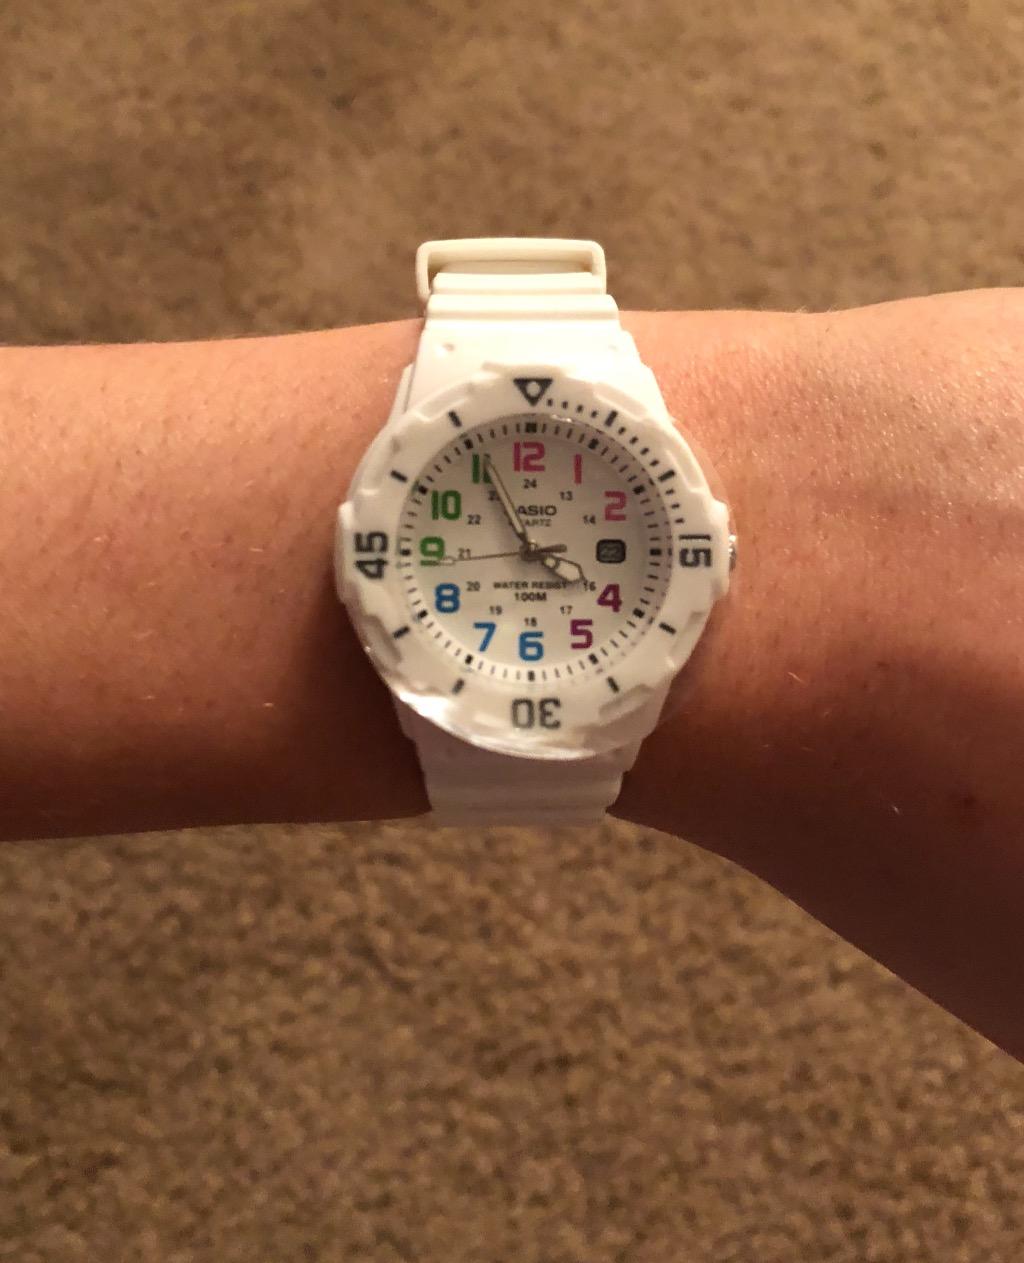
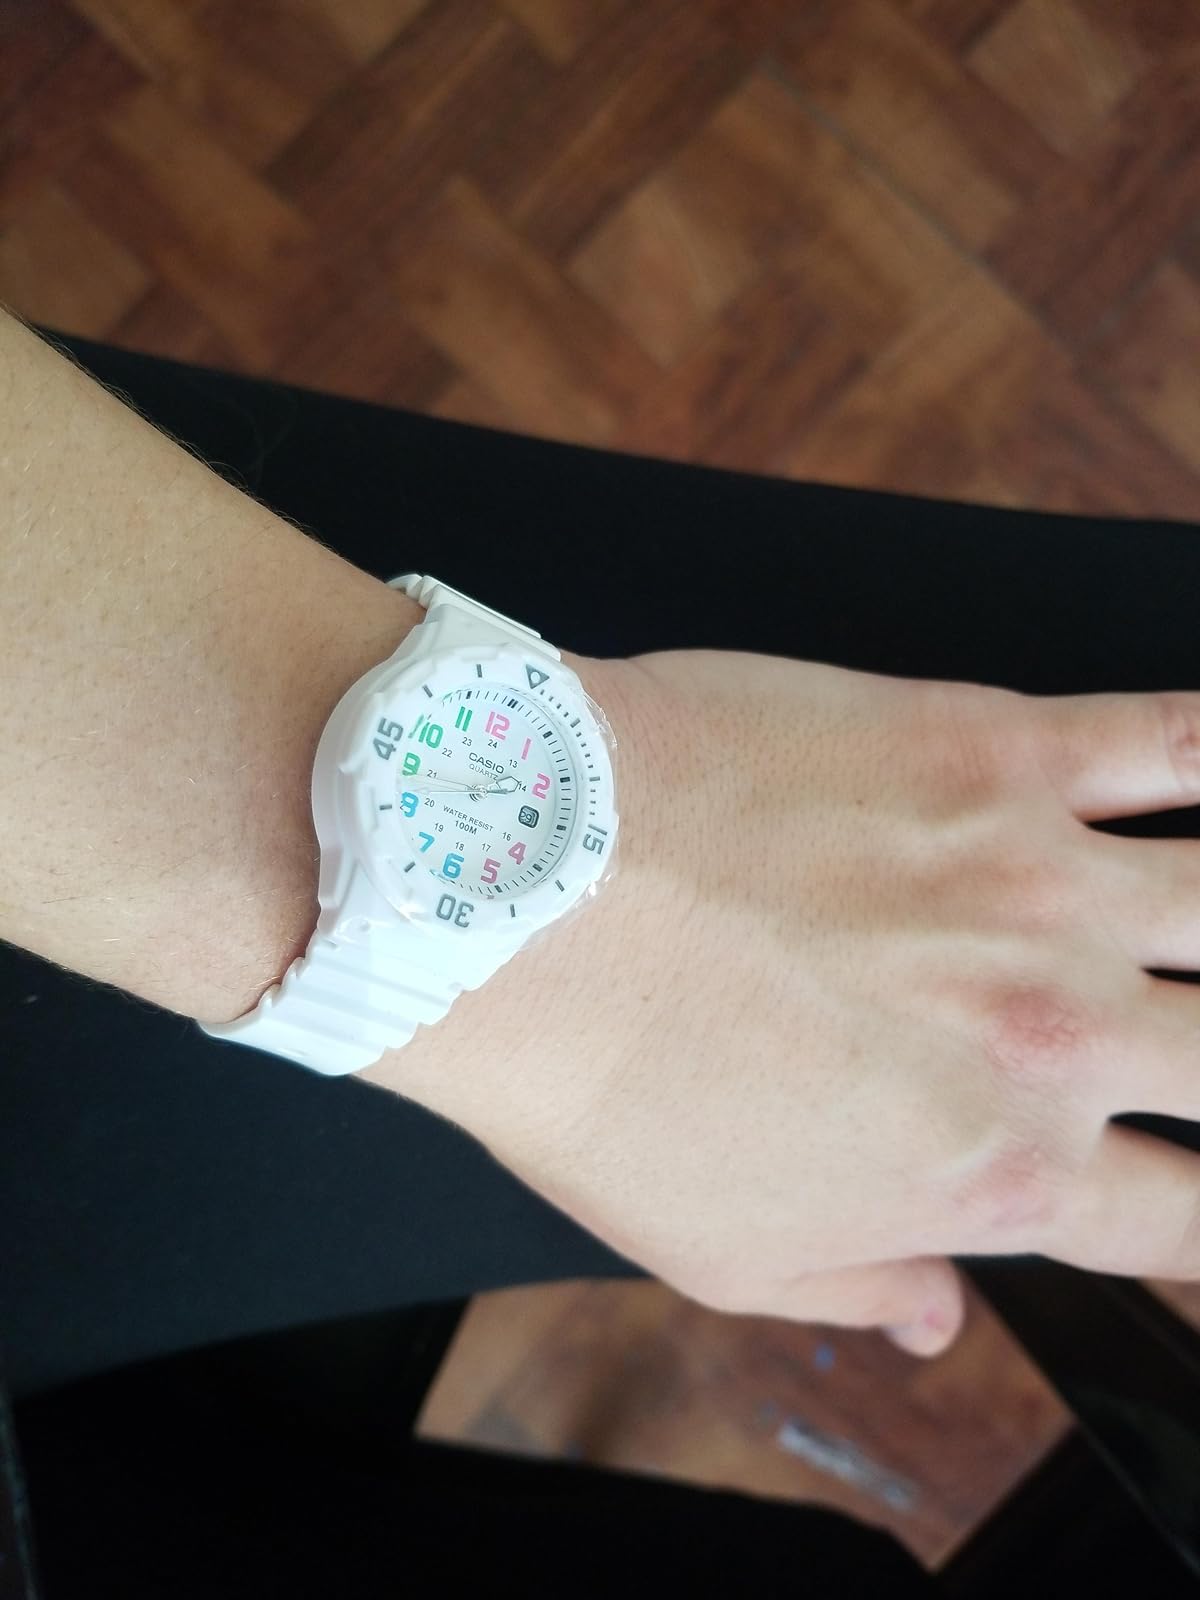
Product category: accessories_watch
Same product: yes